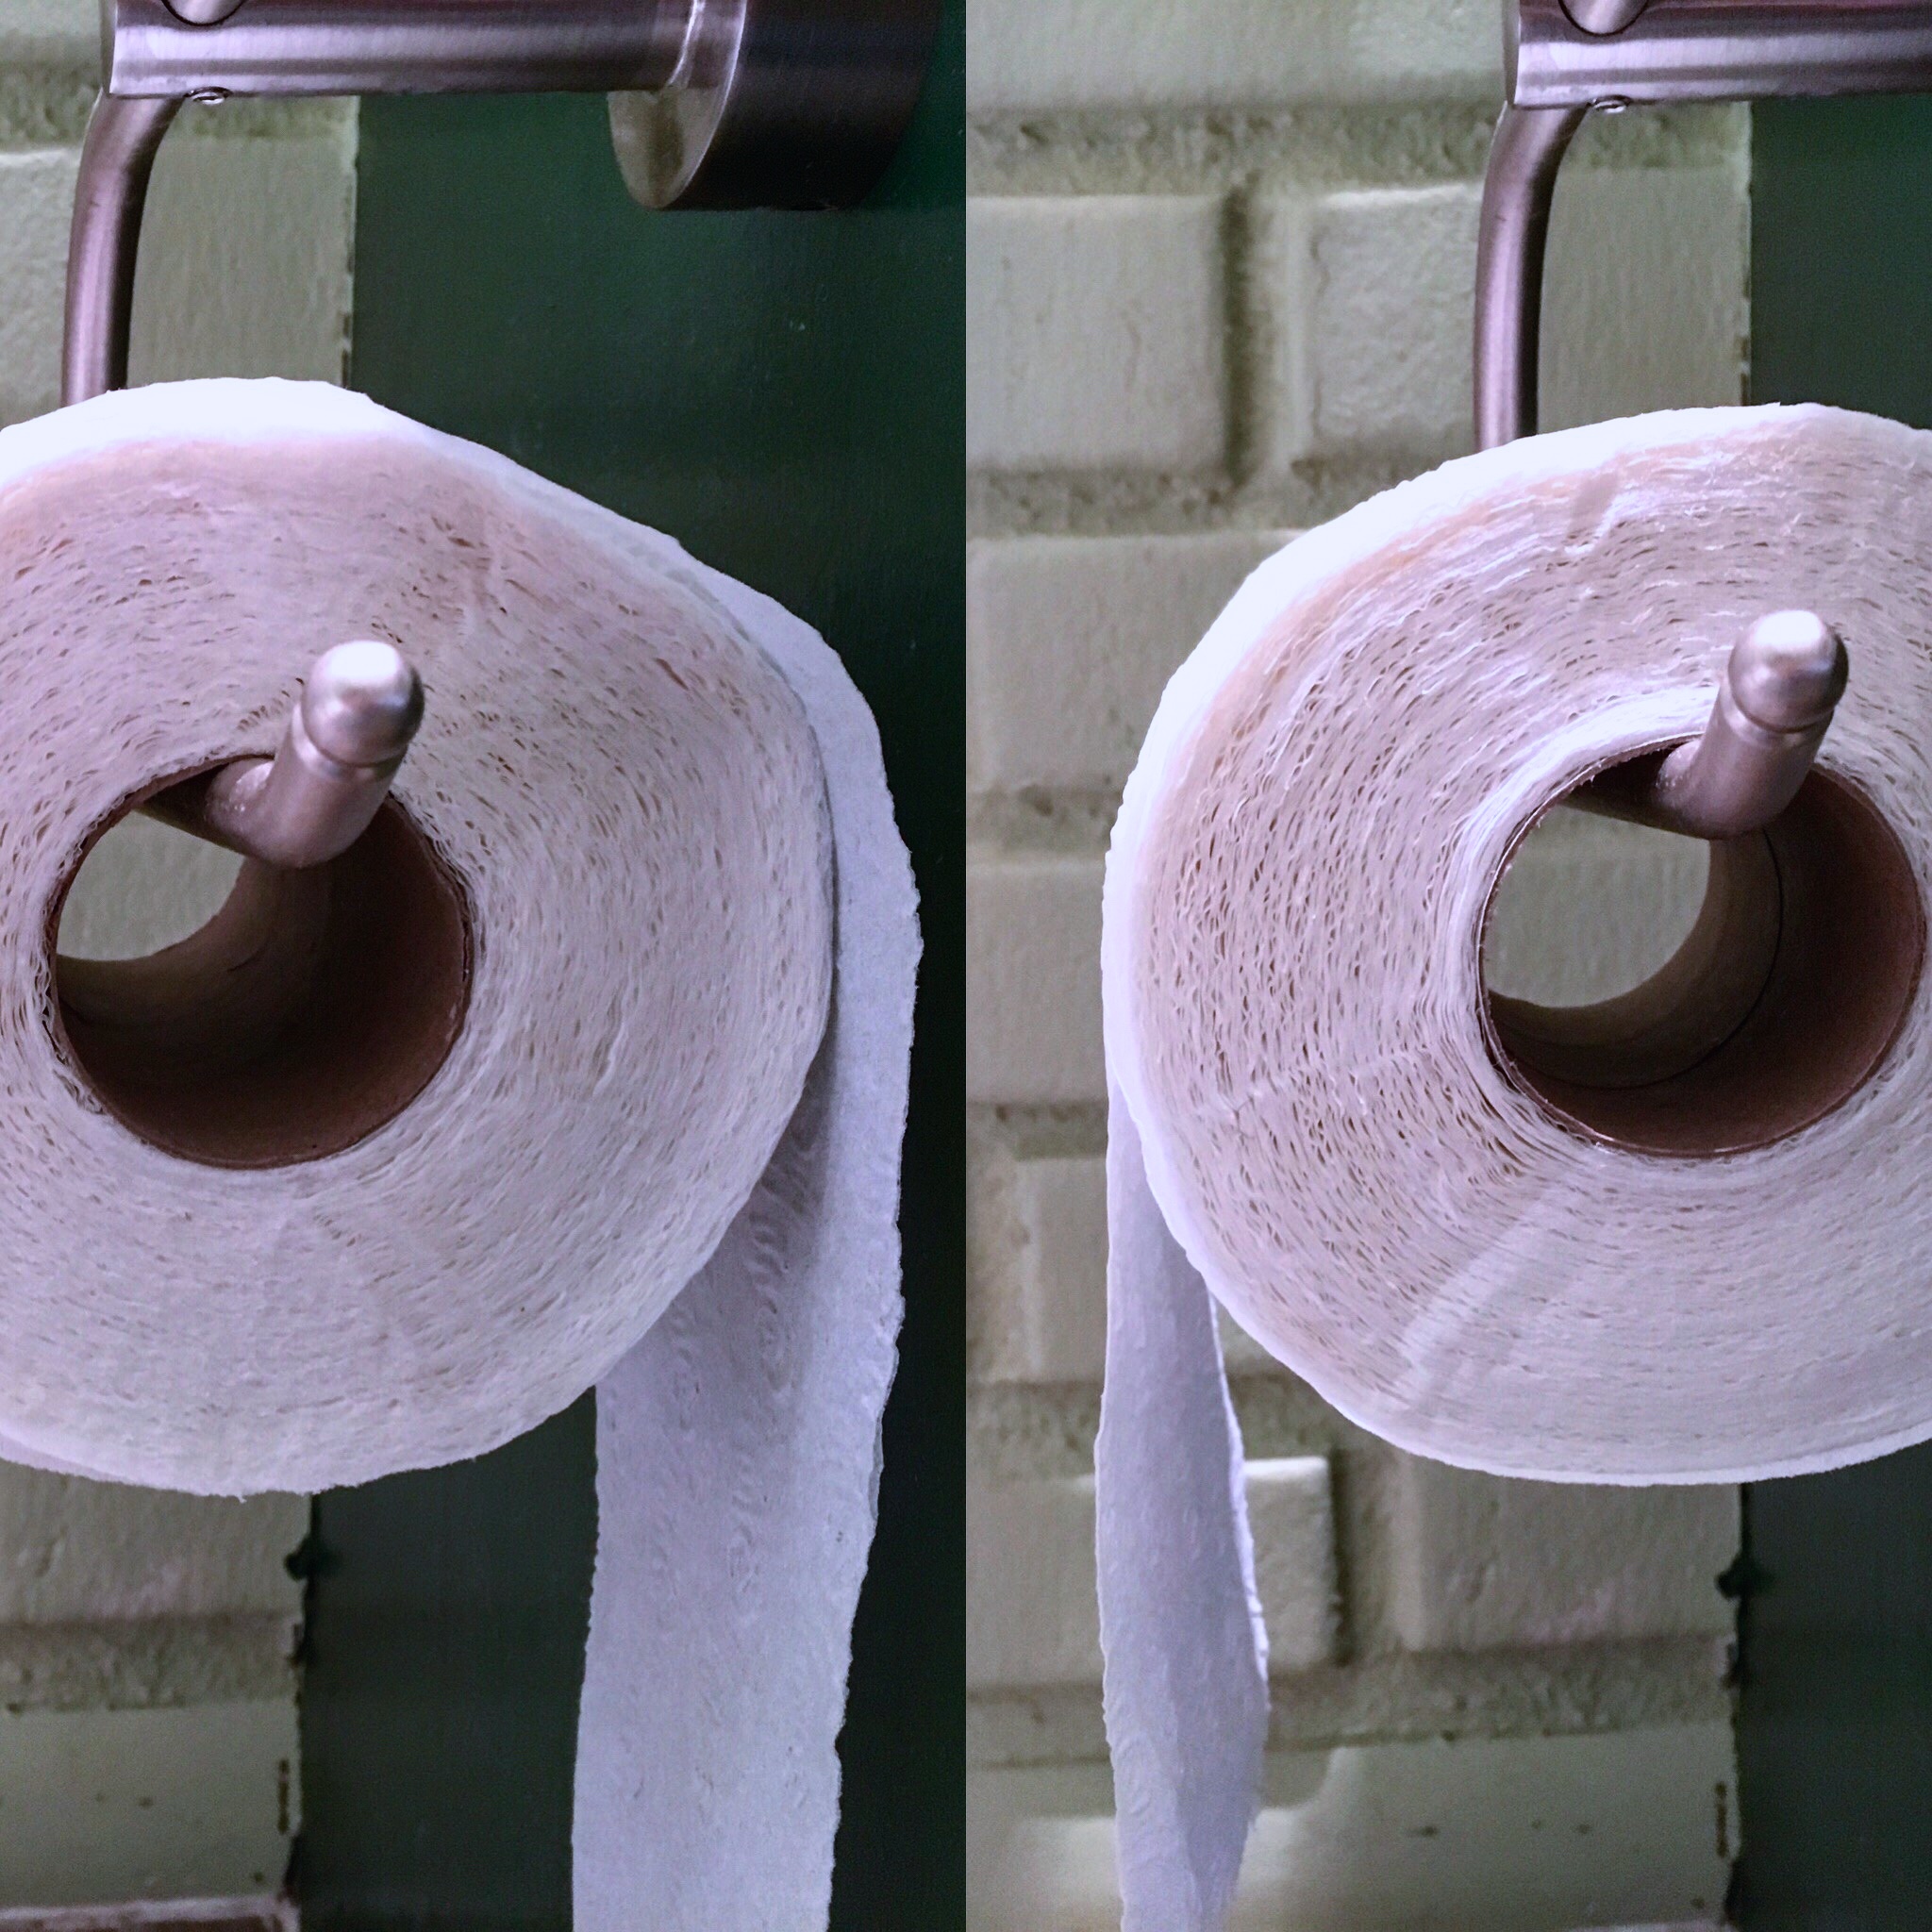
wheel, ceramic, pink, paper, material, circle, product, textile, art